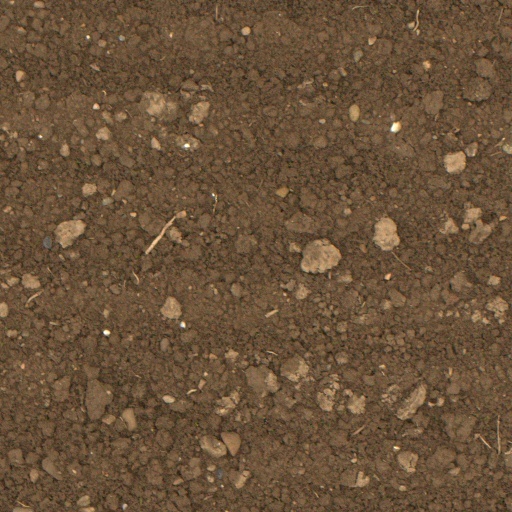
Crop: wheat